Glory to Hong Kong

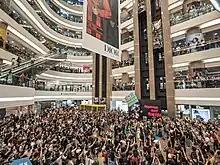
People singing the song at Times Square, Causeway Bay

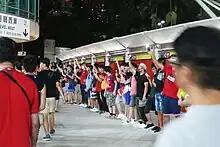
Football fans singing the song during Hong Kong's match against Iran on 10 September 2019

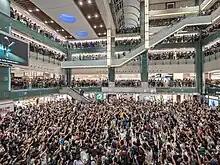
Around 1000 people singing the song "Glory to Hong Kong" in New Town Plaza

The song has been sung on numerous occasions by citizens in the public all over the city. 200 people participated in a sit-in at Prince Edward station on 6 September 2019, requesting MTR to hand over footage of the attacks on passengers conducted by police on 31 August; in addition to chanting slogans, the protesters sang this anthem and "Do You Hear the People Sing?". A few hundred people sang the song together at Cityplaza on 9 September. On 10 September, Hong Kong football supporters sang the song at a match for the first time during a FIFA World Cup qualification match against Iran, booing the Chinese anthem. On the same night, the song was again publicly sung by large groups at more than a dozen shopping malls across Hong Kong at 8:31 pm, a reference to both the police attacks on 31 August and the 2014 NPCSC Decision on Hong Kong which was declared on 31 August 2014. On 11 September, around 100 people sang the song together in a memorial meeting for a suicide victim held at Ka Shing Court in Fanling. Around 500 students from 10 secondary schools in Kwun Tong District, Tseung Kwan O and Kowloon City District organised a human chain, in which they sang the song. Around 1000 people sang the song in New Town Plaza together that night, with crowds of people singing the song in other shopping malls around Hong Kong as well.